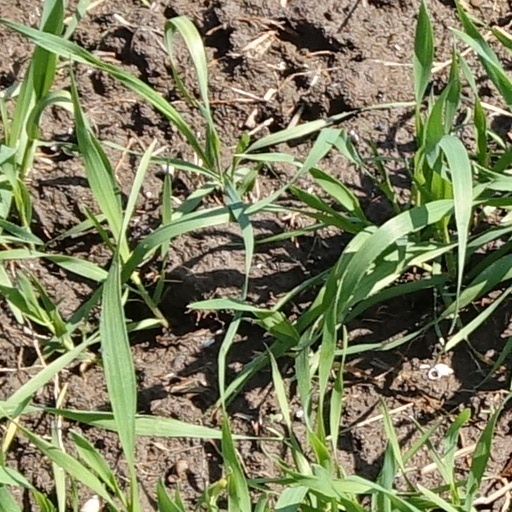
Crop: wheat